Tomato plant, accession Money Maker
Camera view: bottom (45 deg); turntable rotation: 60 degrees
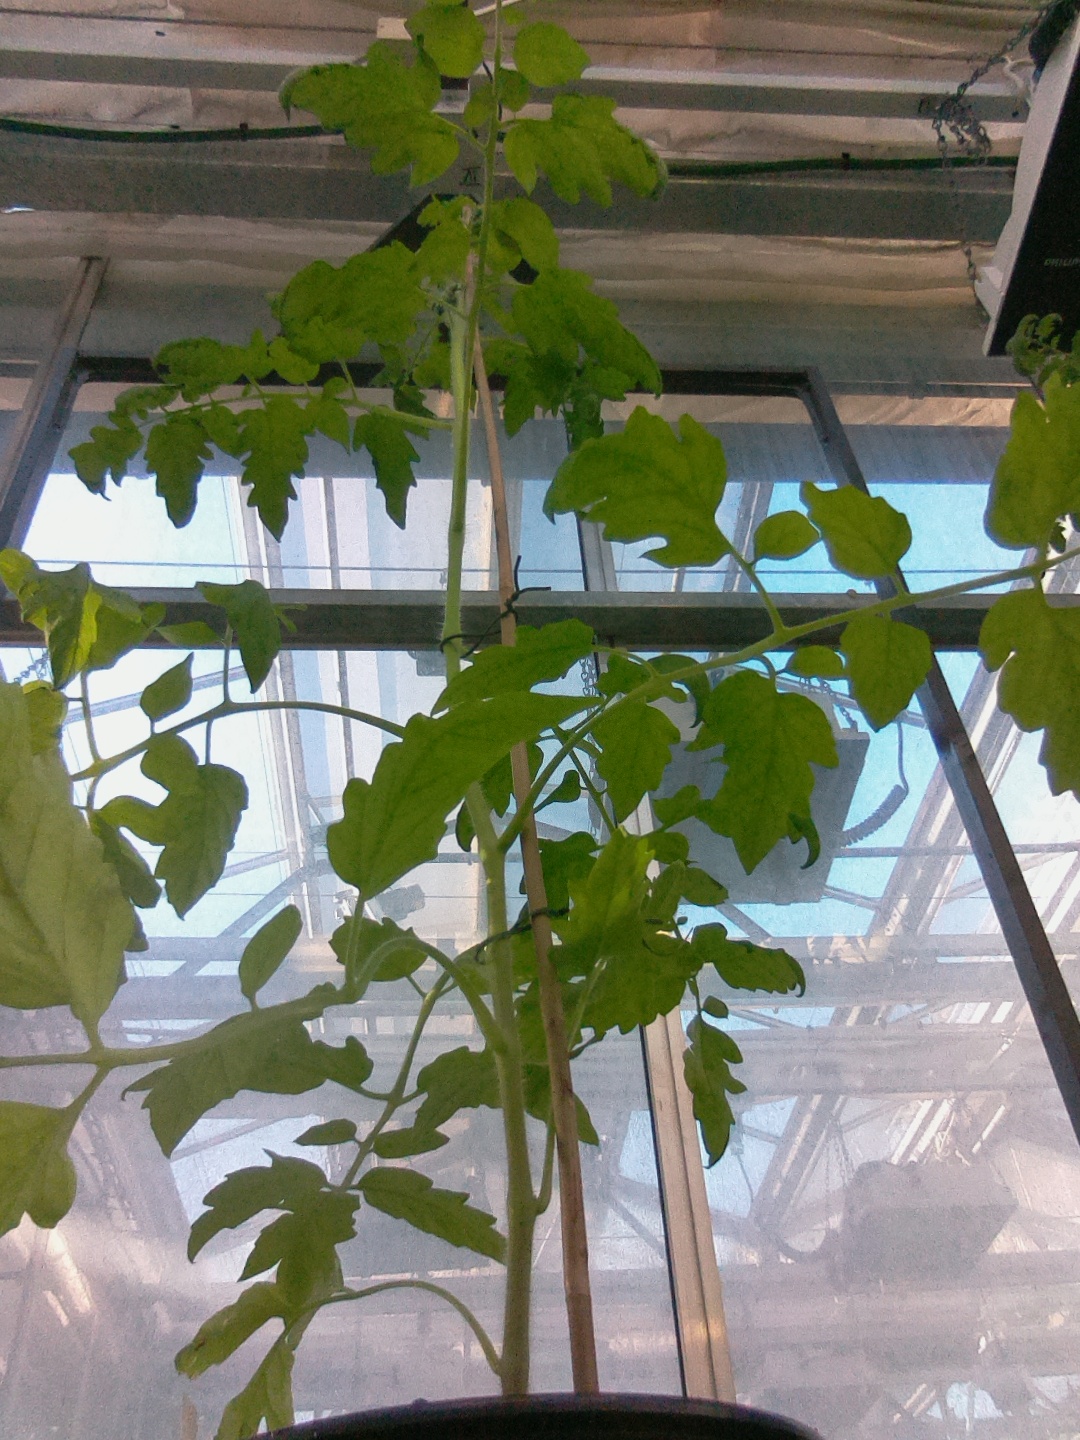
BBCH growth stage 53: 3 inflorescences visible